Mark Deklin

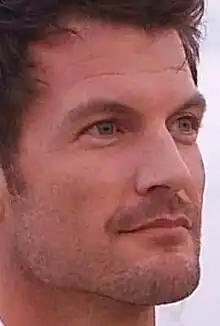
Deklin in 2008

Mark Deklin (born December 3, 1967) is an American actor and fight coordinator. He starred in the Fox primetime drama "Lone Star", the ABC comedy-drama "GCB", the Lifetime comedy-drama "Devious Maids", and in 2017 joined the ABC political drama "Designated Survivor" as Senator Jack Bowman. He voiced Deimos in the video game "". He also was the voice of Warden in the video game "Tom Clancy's Rainbow Six Siege".